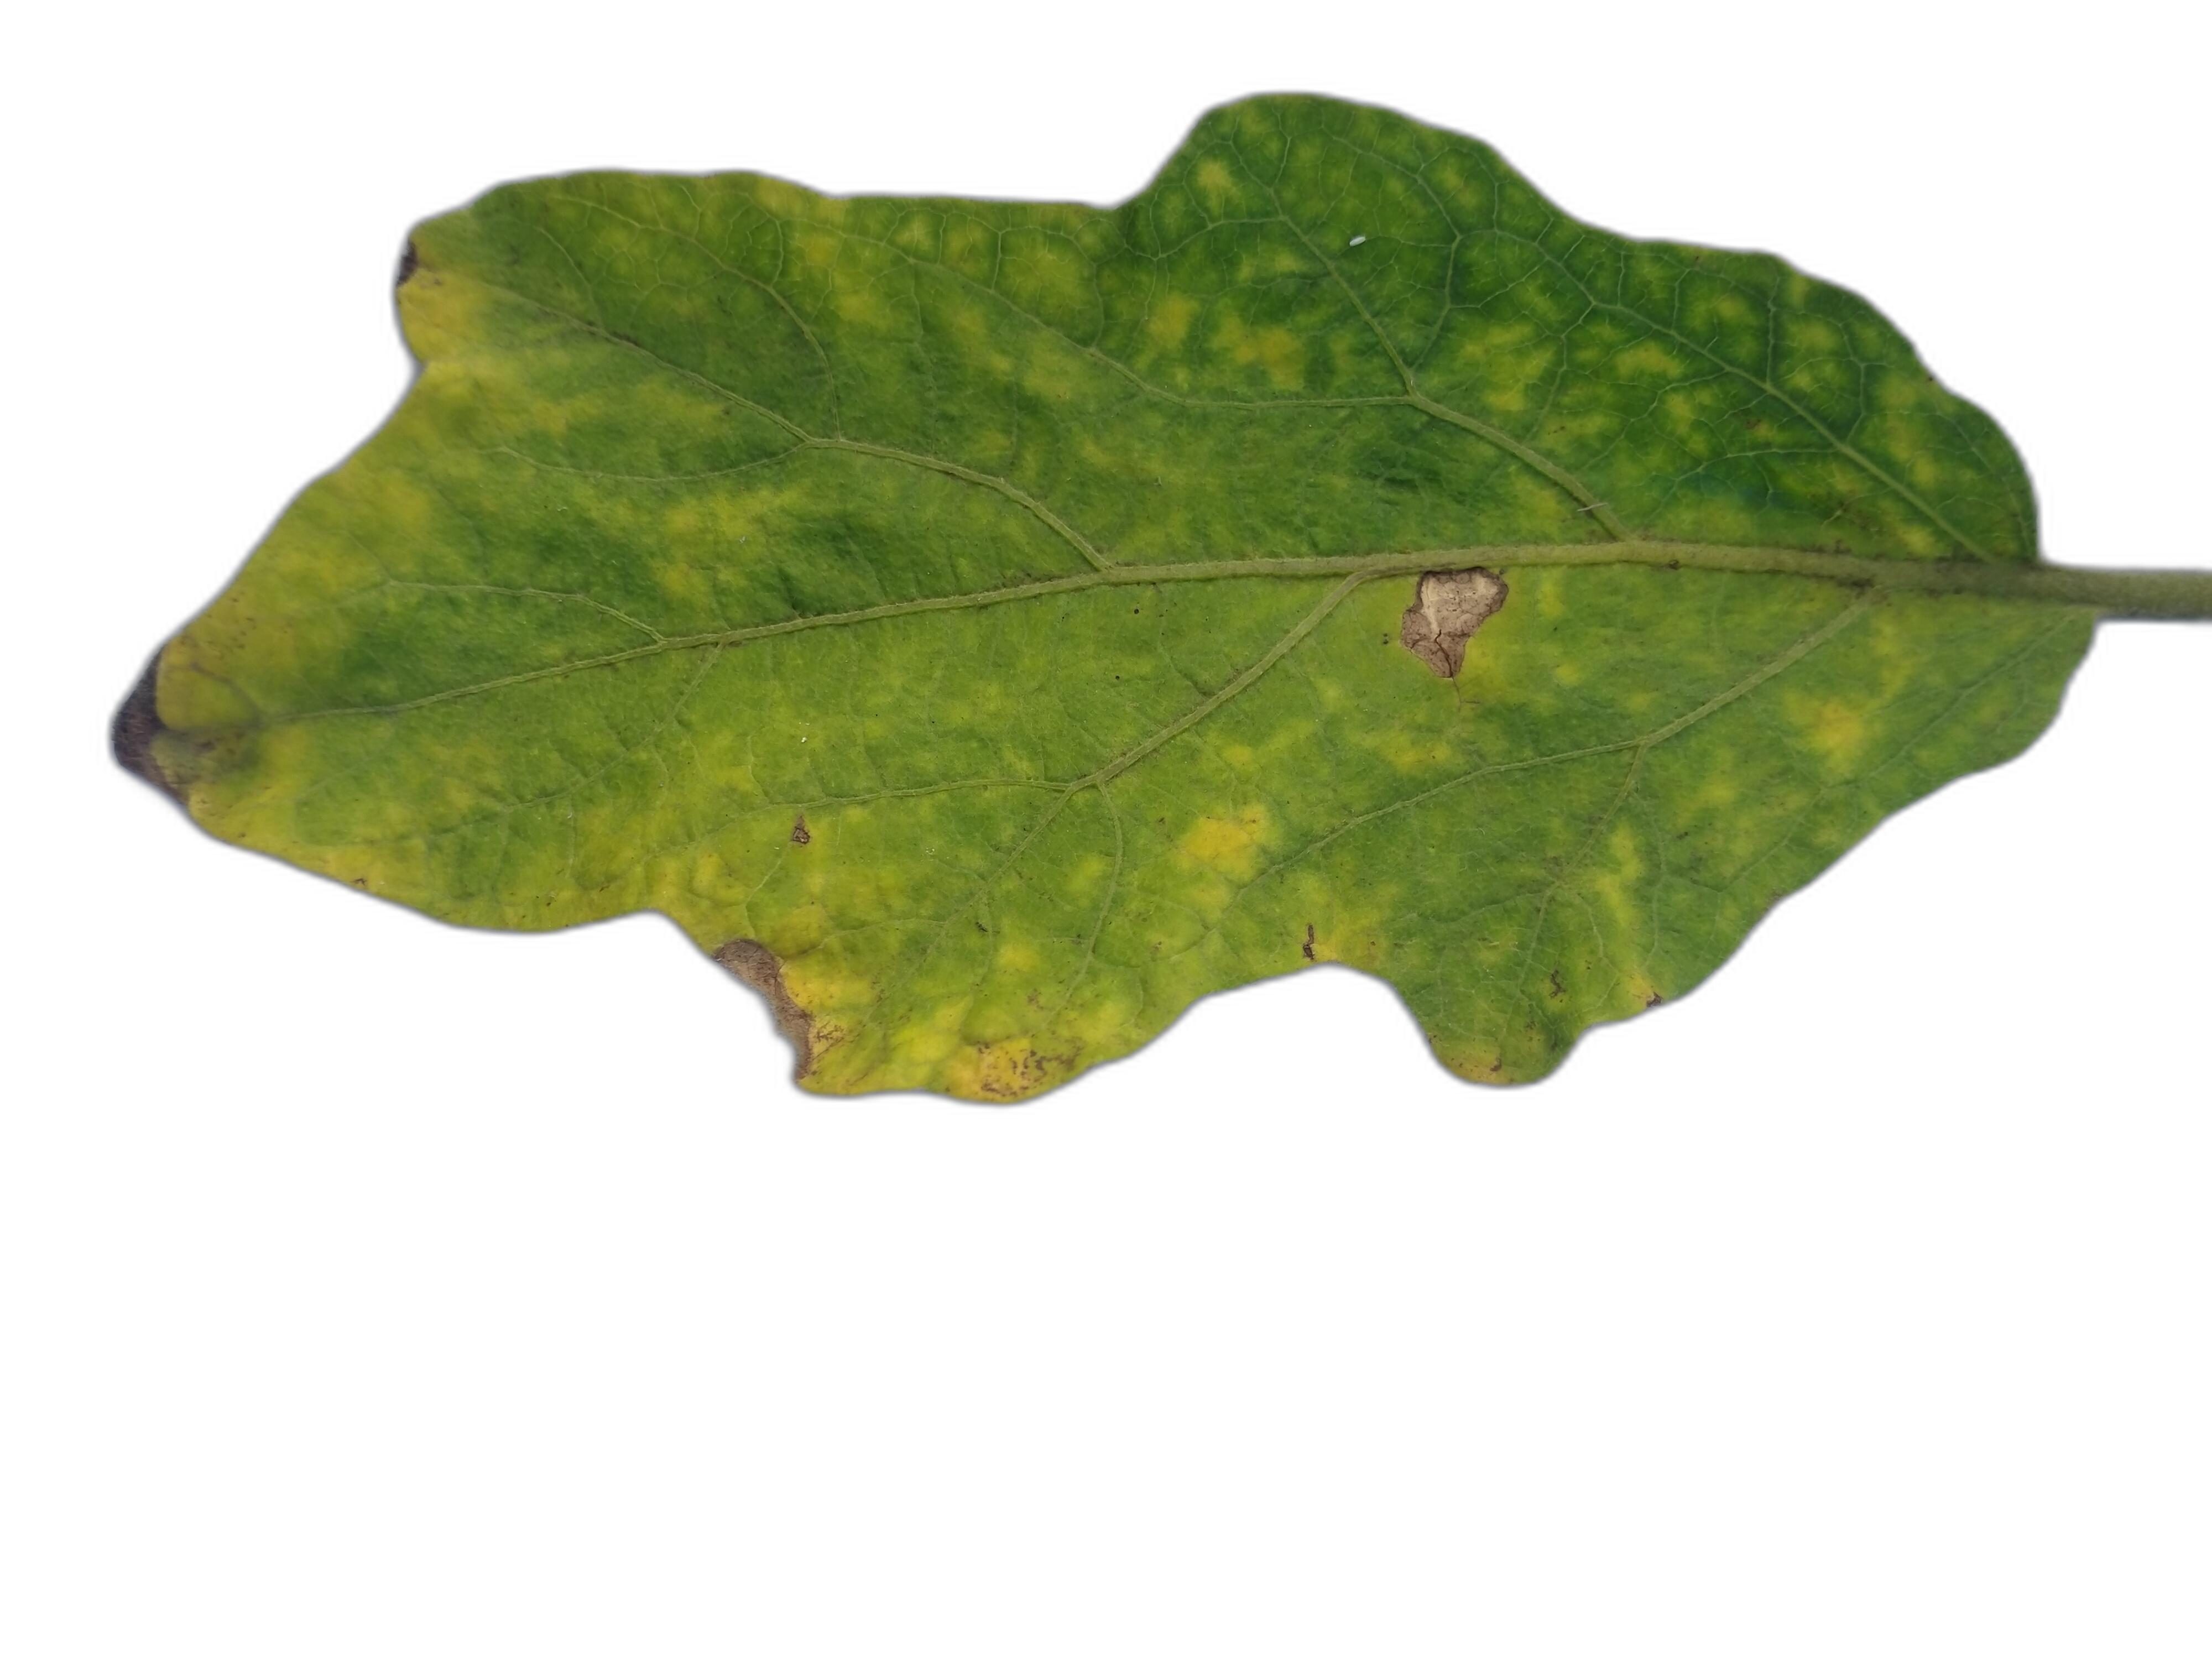
Label: Leaf Spot Disease